Irrigation in viticulture

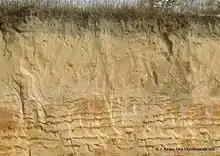
Sandy soils typically have poor water retention but good drainage. However, if its mixed with significant amounts of clay, such as this soil sample, its water retaining properties will increase while still draining well.

Soil can have a significant impact on the potential quality of wine. While geologist and viticulturist are not exactly sure what type of immutable or "terroir" based qualities that soil can impart on wine, there is near universal agreement that a soil's water retention and drainage abilities play a primary role. Water retention refers to the soil's ability to hold water. The term "field capacity" is used to describe the maximum amount of water that deeply moistened soil will retain after normal drainage. Drainage is the ability of water to move freely throughout the soil. The ideal circumstance is soil that can retain sufficient amount of water for the grapevine but drains well enough to where the soil doesn't become water-logged. Soil that doesn't retain water well encourages the vine to easily sleep into water stress while soil that doesn't drain well runs of the risk of water-logged roots being attacked by microbial agents that consume all the soil nutrients and end up starving the vine.